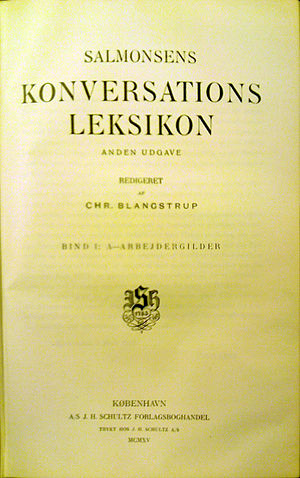
Salmonsens Konversationsleksikon / Anden udgave
Titelbladet til første bind af Salmonsens Konversationsleksikon, 2. udgave.
Salmonsens Konversationsleksikon er et dansk leksikon udgivet i forskellige udgaver fra 1893 til 1949.